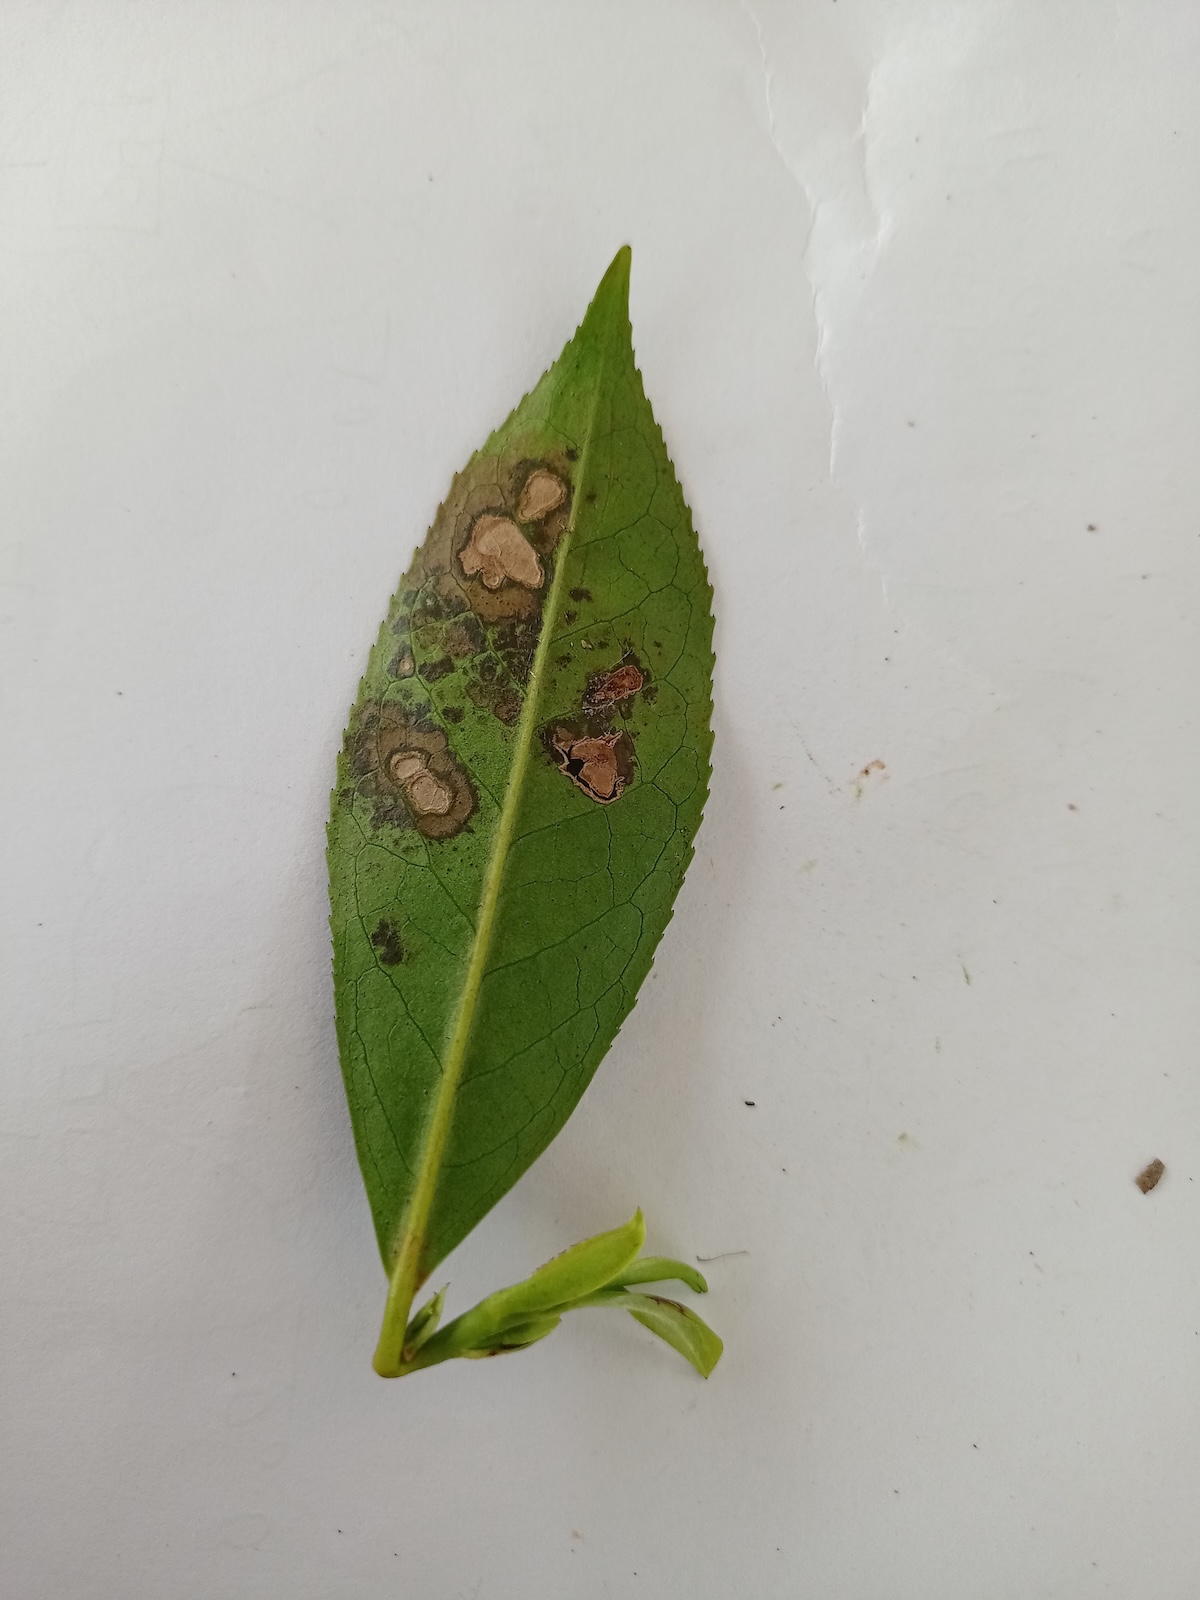
Label: Gray Blight